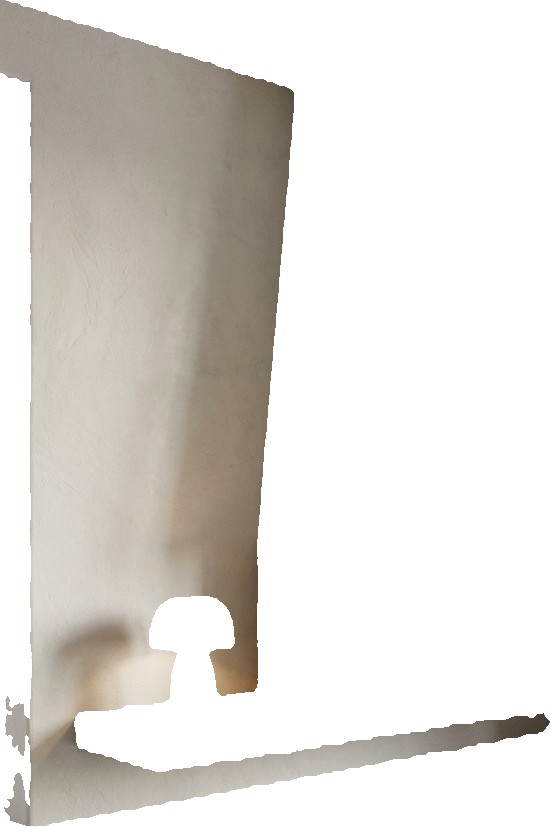
Surface category: wall